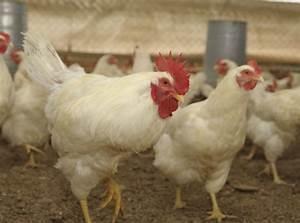
chicken